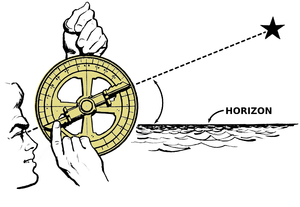
La science de la navigation a pour objet principal la solution des deux problèmes suivants :
L’astrolabe nautique est un ancien instrument de navigation servant principalement à faire le point, soit déterminer la latitude.